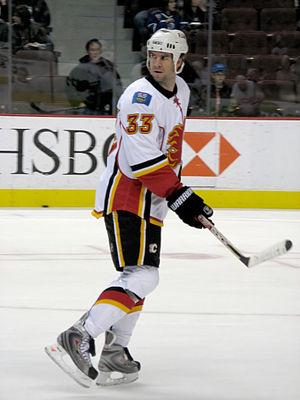
Adrian Aucoin, né le 3 juillet 1973 à Ottawa, dans la province de l'Ontario au Canada, est un joueur professionnel canadien de hockey sur glace. Il évolue au poste de défenseur.